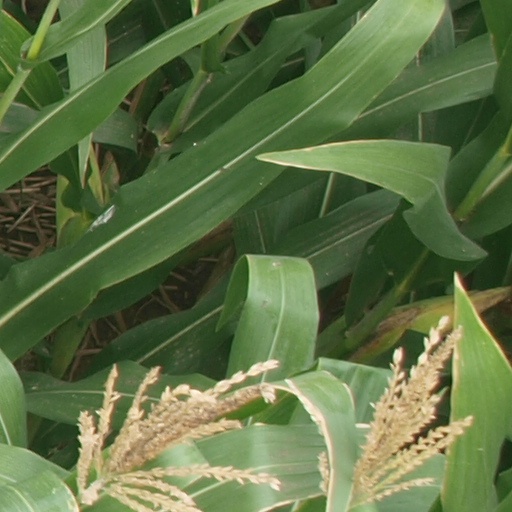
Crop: maize; corn